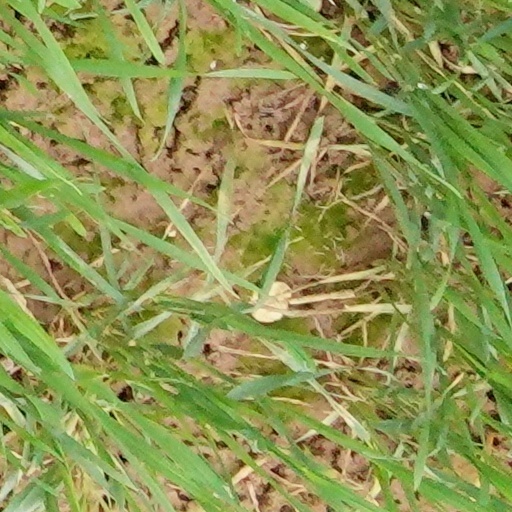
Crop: wheat